Lanfair Valley

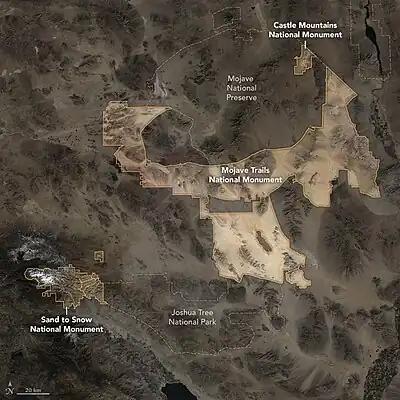
The Mojave National Preserve & Mojave Trails National Monument region (Nevada/California). The "Landsat aerial photo" shows Lake Mohave on the Colorado River at upper right. The two ~~north-south valleys paralleling the mostly south-trending mountain ranges at the rivers west, are the south-trending Lanfair Valley (west) and the Piute Valley (east). (The Castle Mountains National Monument is at the north and northeast perimeter of Lanfair Valley.)

The Old Mojave Road traverses the valley center, west to east. It passes eastwards just south of center at the Piute Range, and then through a central-southern stretch of the Piute Valley to its eastern terminus at "Bullhead City Park", west bank of the Colorado River opposite Bullhead City, Arizona.